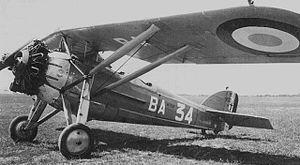
Le Morane-Saulnier M.S.230 à terre
Roland Glavany est un général de corps d'armée et pilote d'essai français.
Le Wibault 74 est un avion militaire de l'entre-deux-guerres monoplace, conçu par la société des avions Michel Wibault, et qui servit comme avion de chasse dans l'aéronautique navale française. Il est dérivé du Wibault 72 basé à terre.